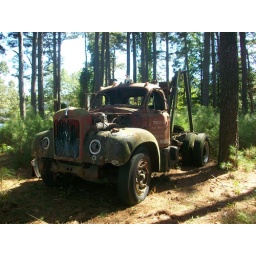
this old truck was left at goat Island on Smith Lake in Cullman Alabama